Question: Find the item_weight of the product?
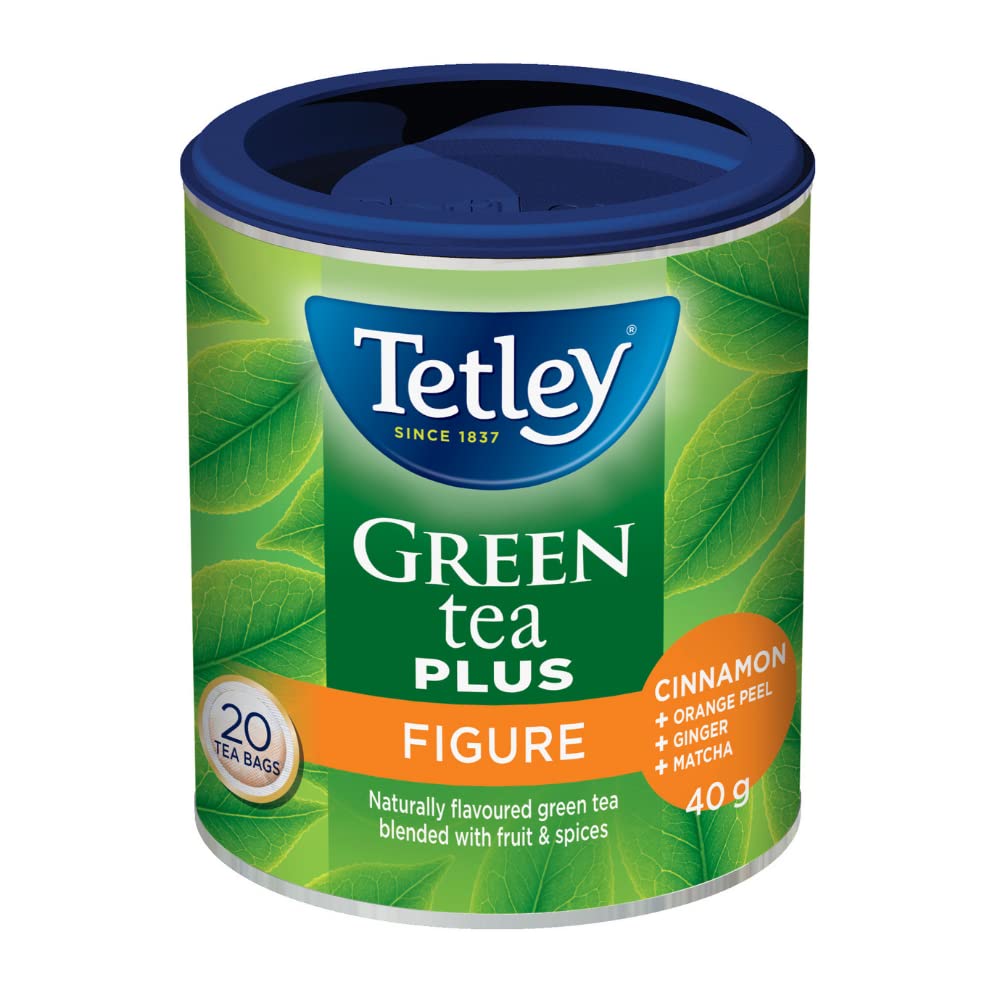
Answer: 40.0 gram